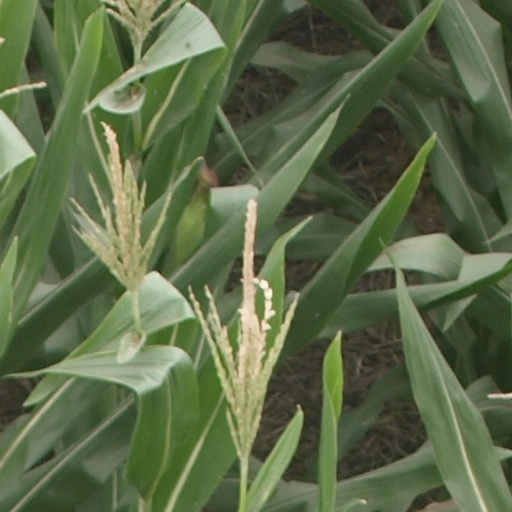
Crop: maize; corn